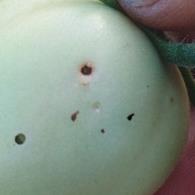
Crop: Tomato
Condition: tuta-absoluta-p